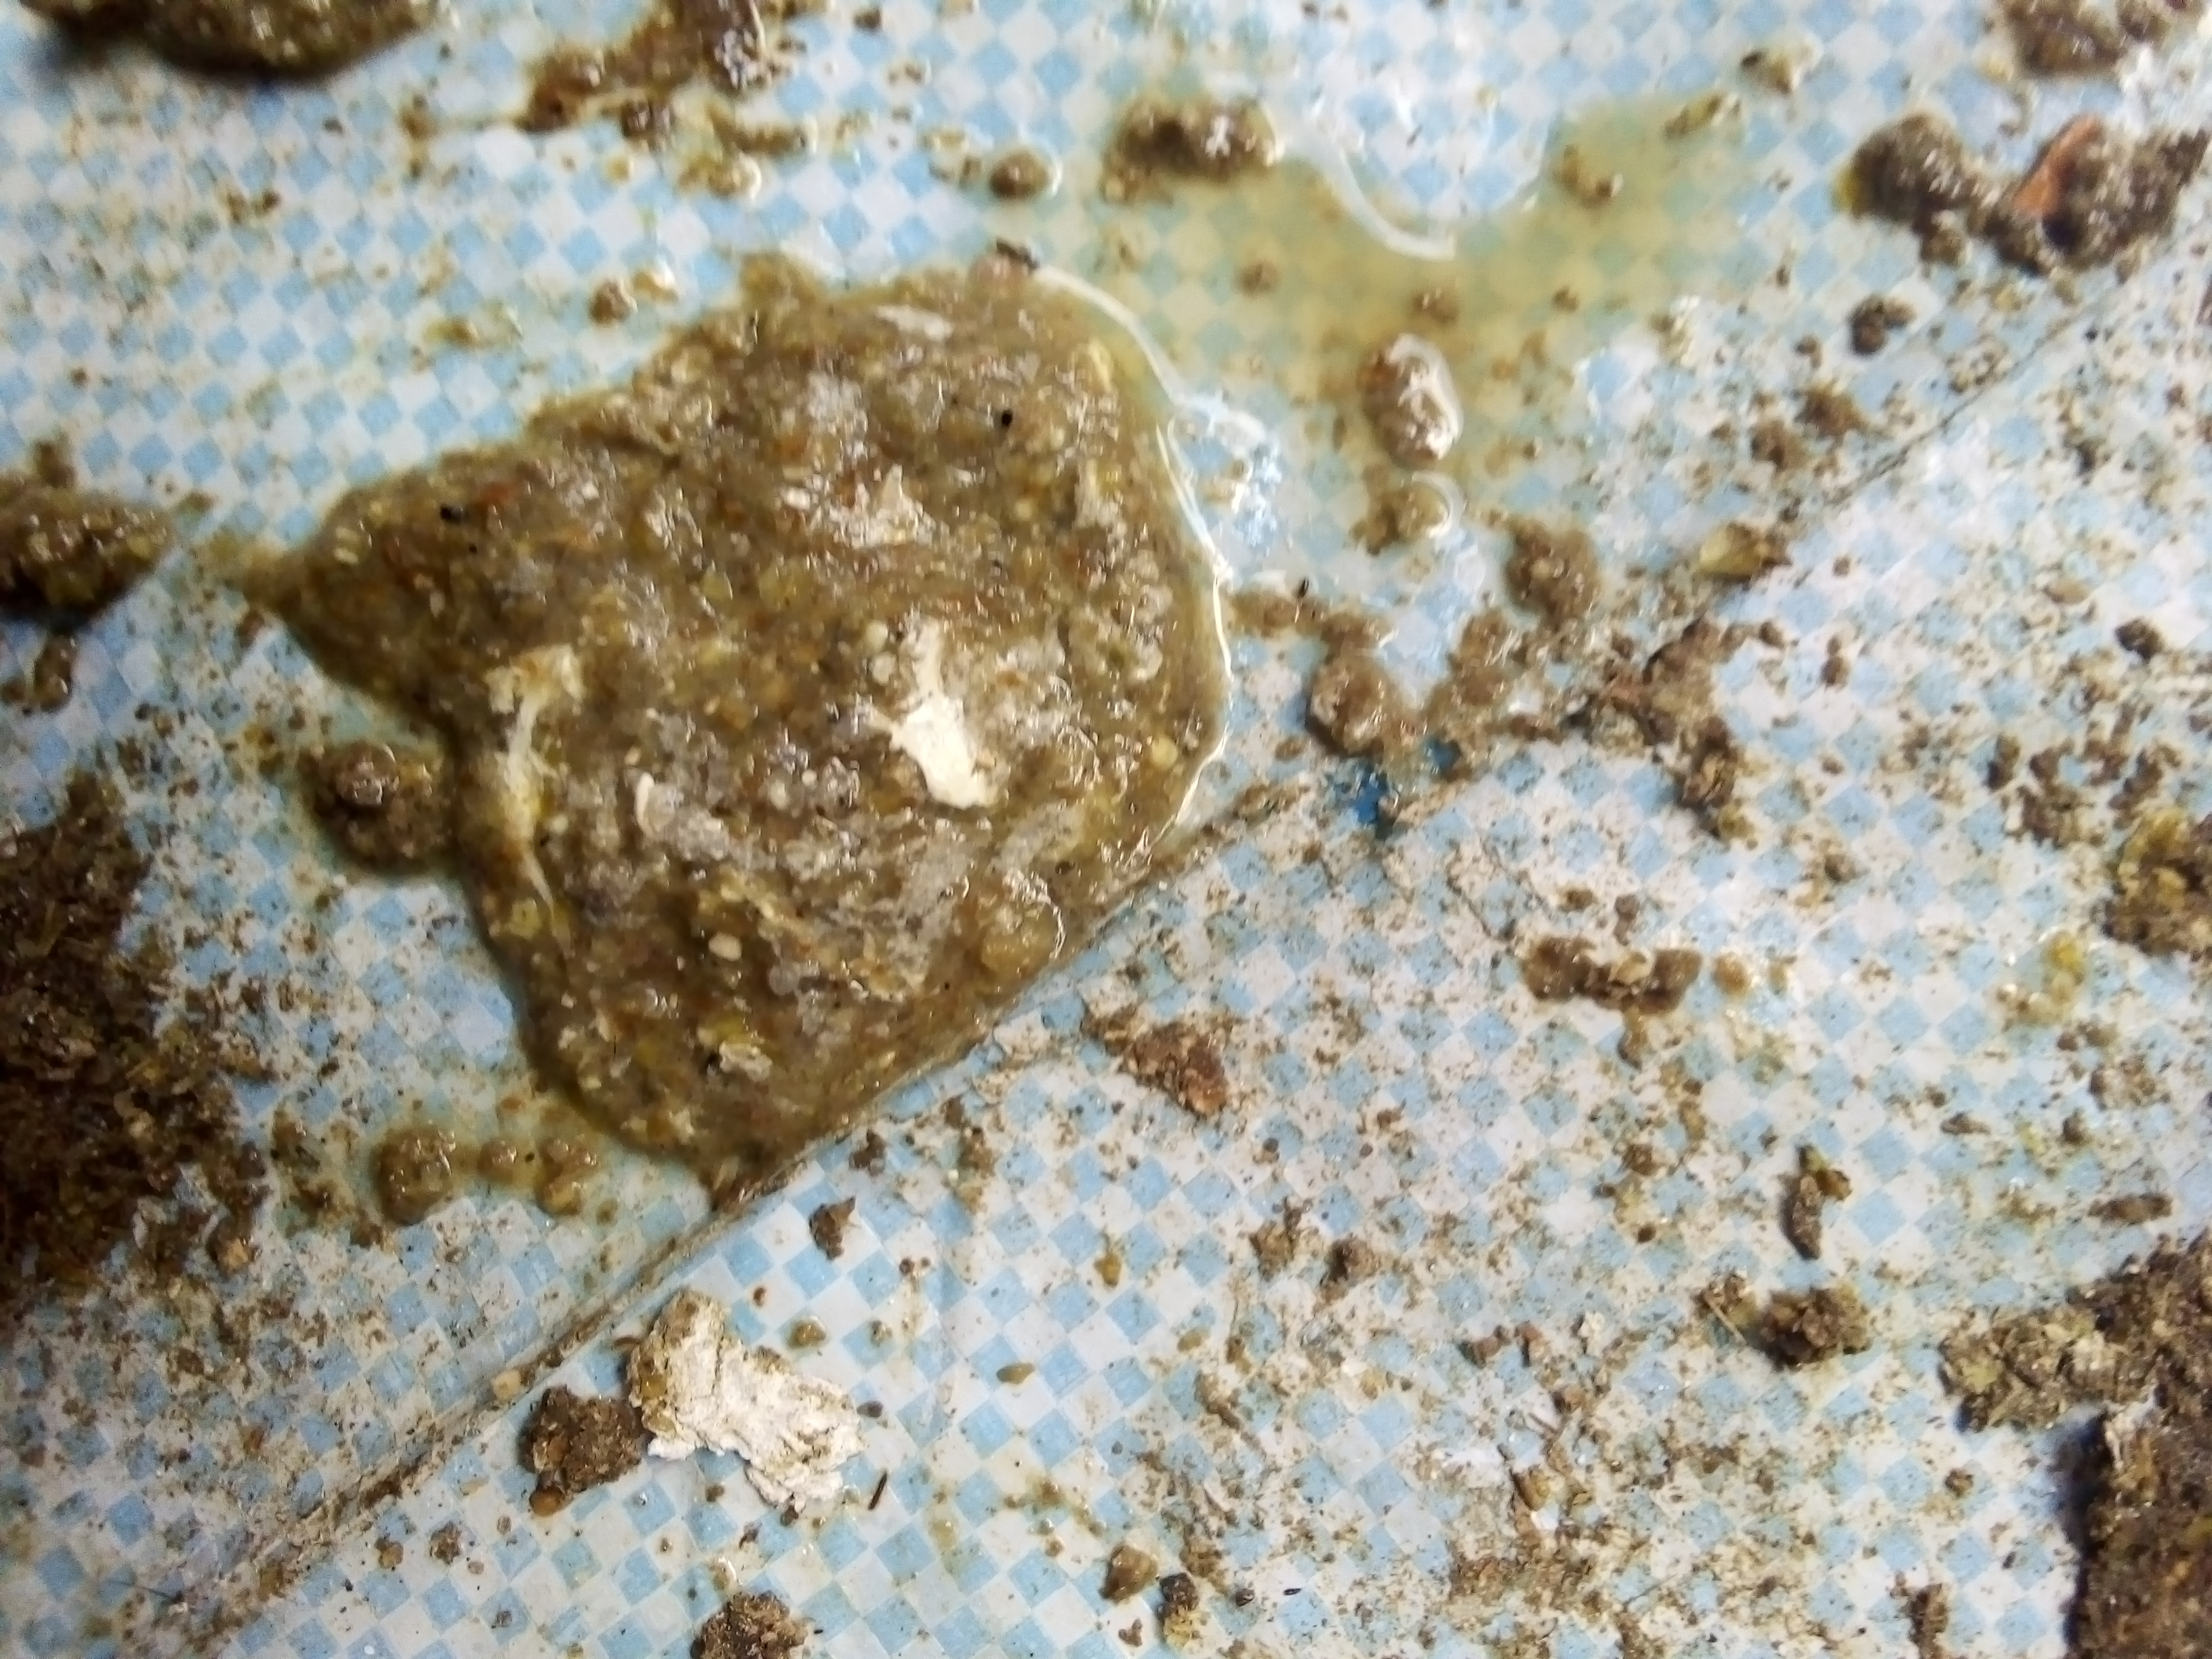
PCR-confirmed diagnosis: Salmonella